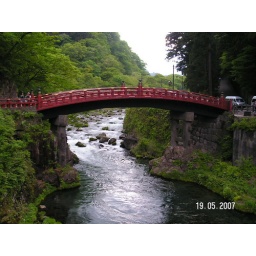
89 Shin-Kyo bridge over Daiya river